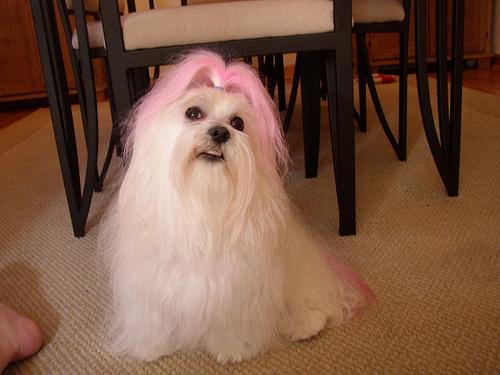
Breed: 249-n000101-Maltese_dog